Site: saxony
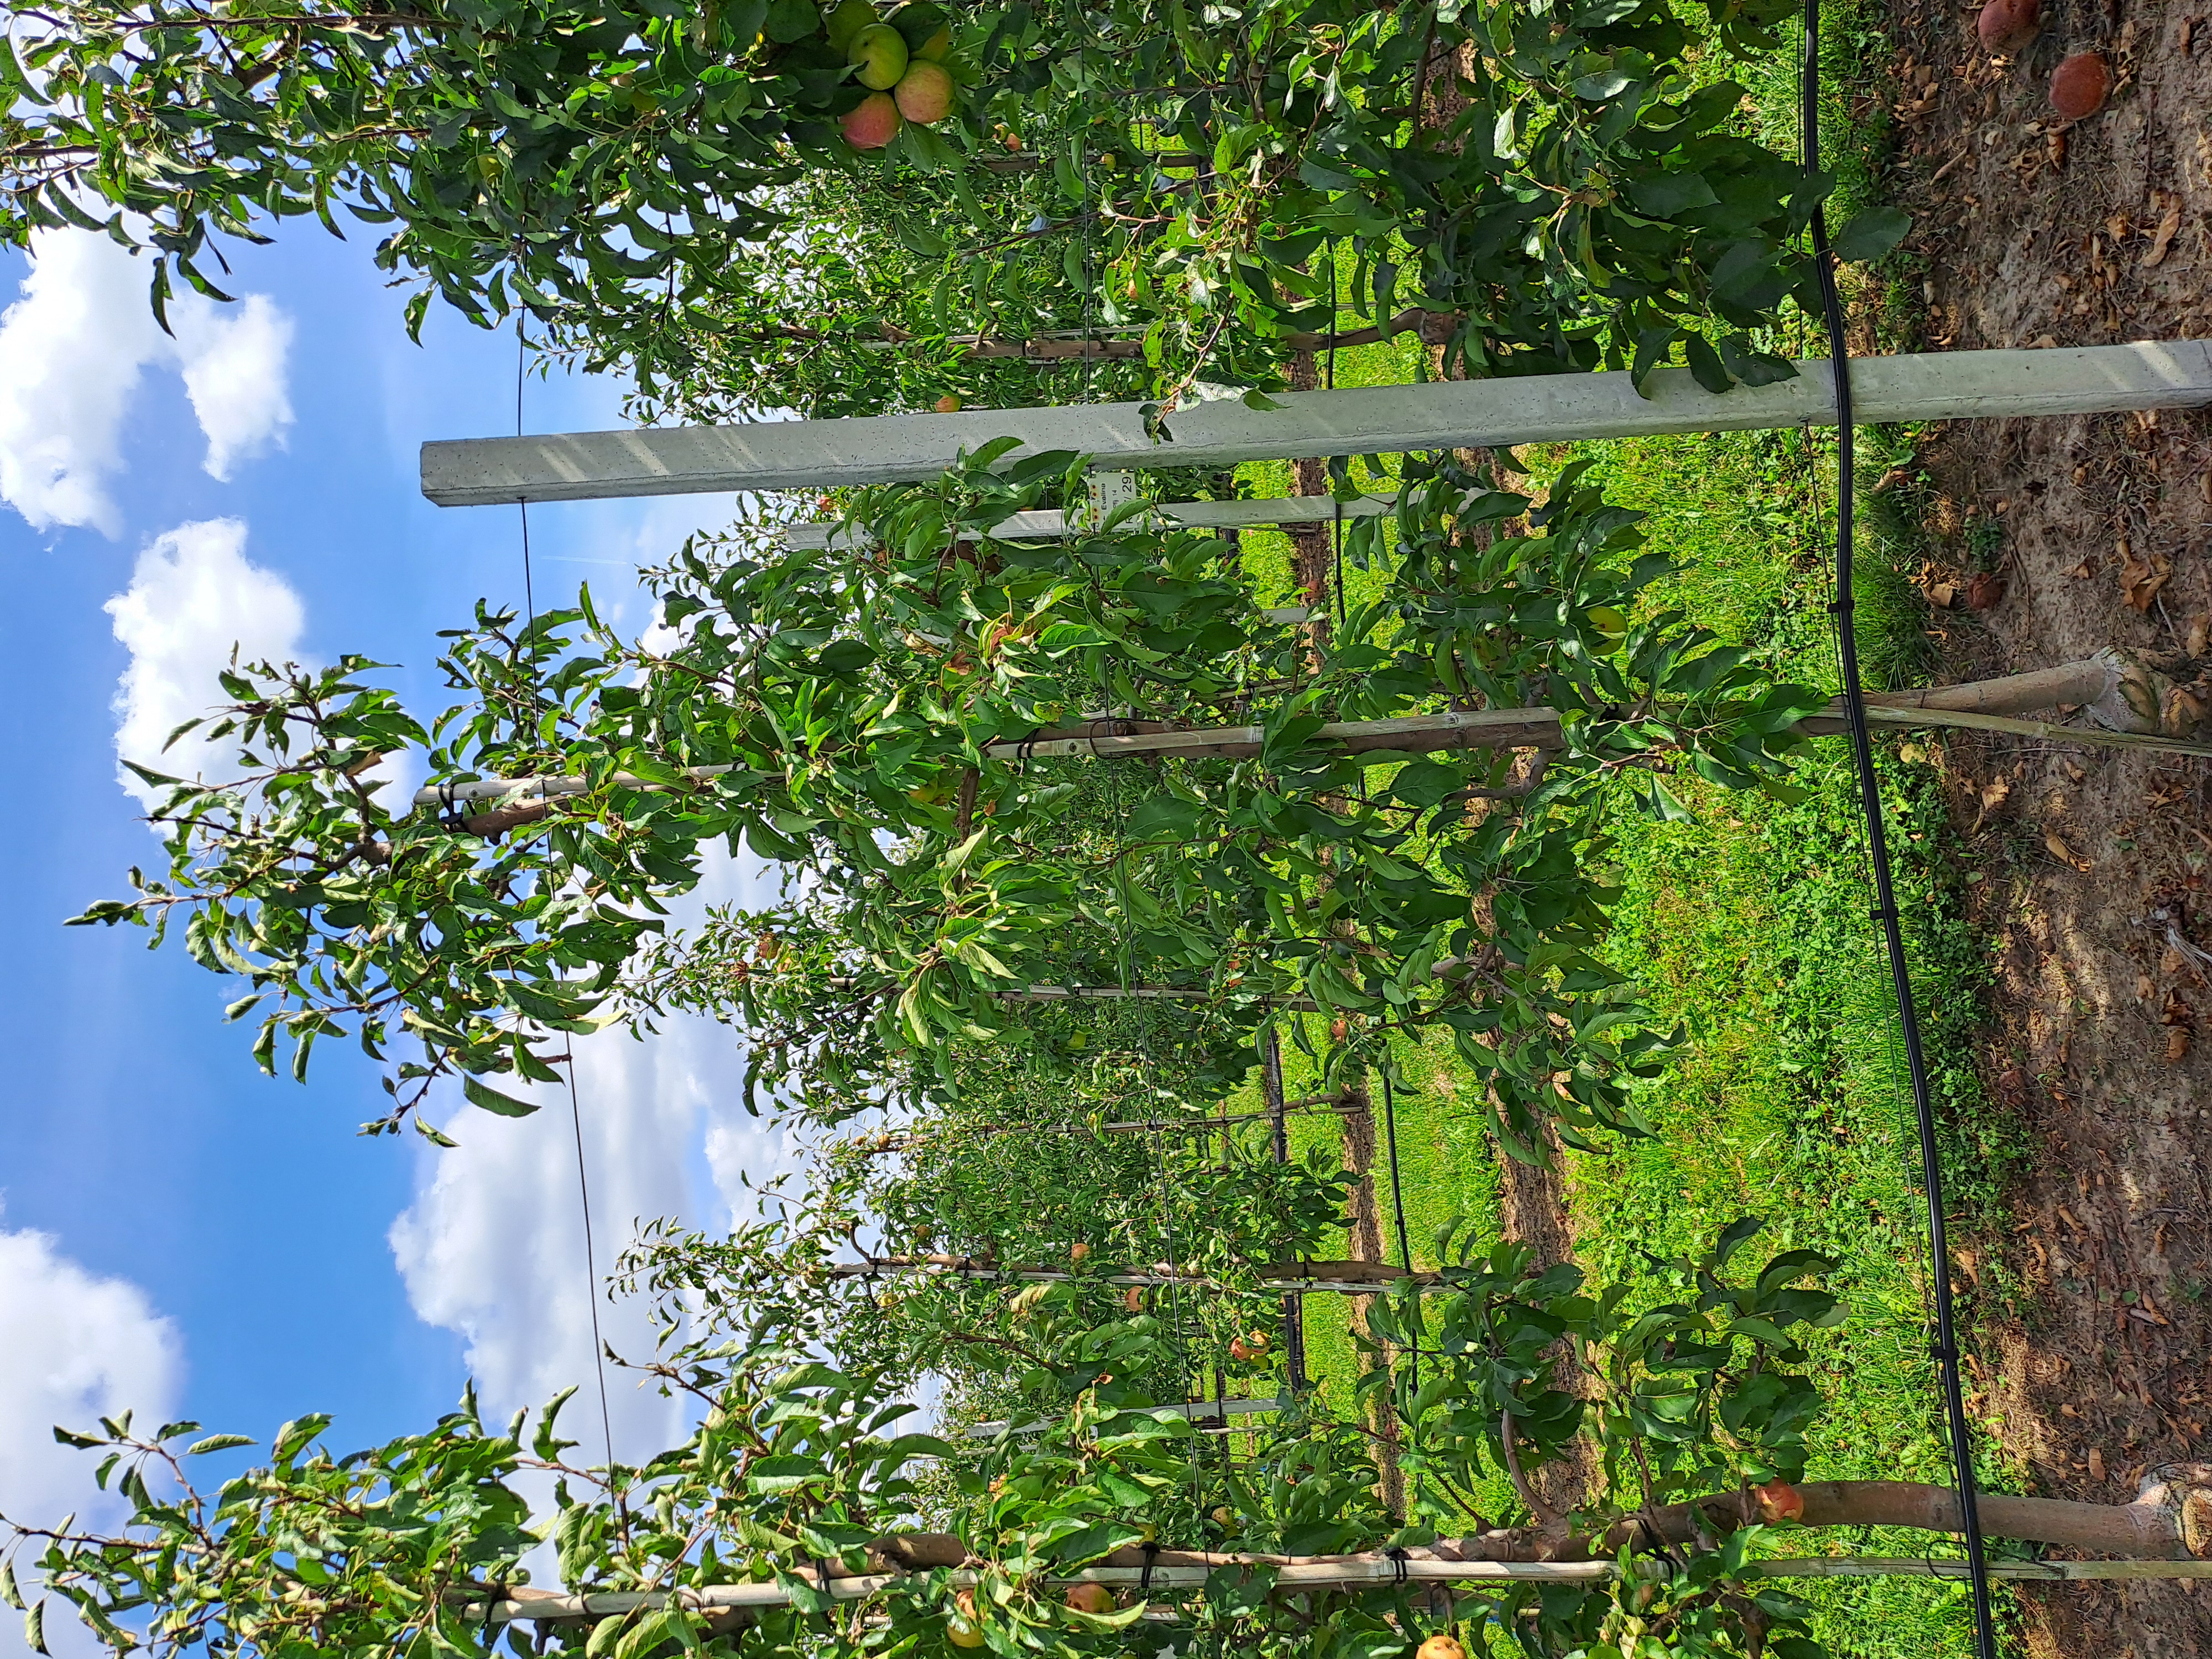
Growth stage (BBCH 85): Maturity of fruit and seed